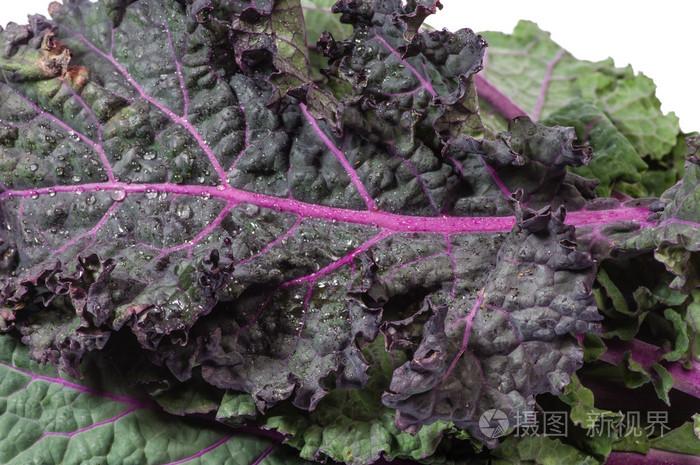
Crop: unknown
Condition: cabbage